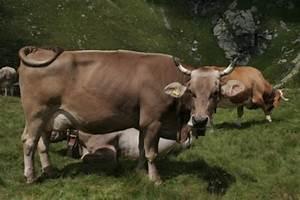
cow